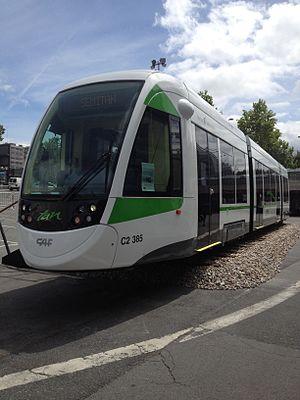
Morceau d'une rame CAF Urbos 3 pour Nantes exposé au Salon des transports publics à Paris en juin 2012